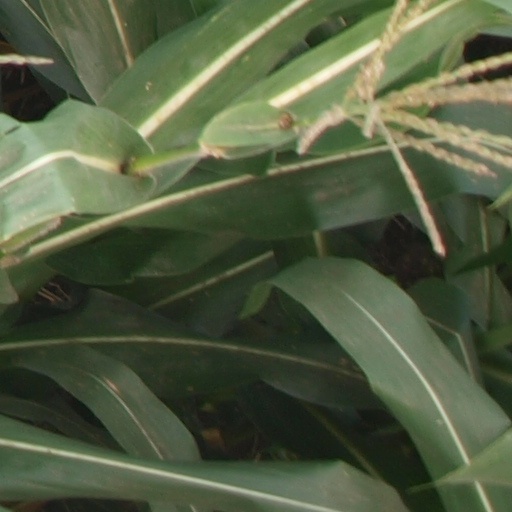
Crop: maize; corn